William F. Buckley Jr.

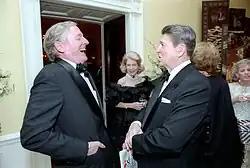
Buckley with President Ronald Reagan at Reagan's birthday celebration, 1986

Buckley's first book, "God and Man at Yale", was published in 1951. Offering a critique of Yale University, Buckley argued in the book that the school had strayed from its original mission. One critic viewed the work as miscasting the role of academic freedom. The American academic and commentator McGeorge Bundy, a Yale graduate himself, wrote in "The Atlantic": ""God and Man at Yale", written by William F. Buckley, Jr., is a savage attack on that institution as a hotbed of 'atheism' and 'collectivism.' I find the book is dishonest in its use of facts, false in its theory, and a discredit to its author."